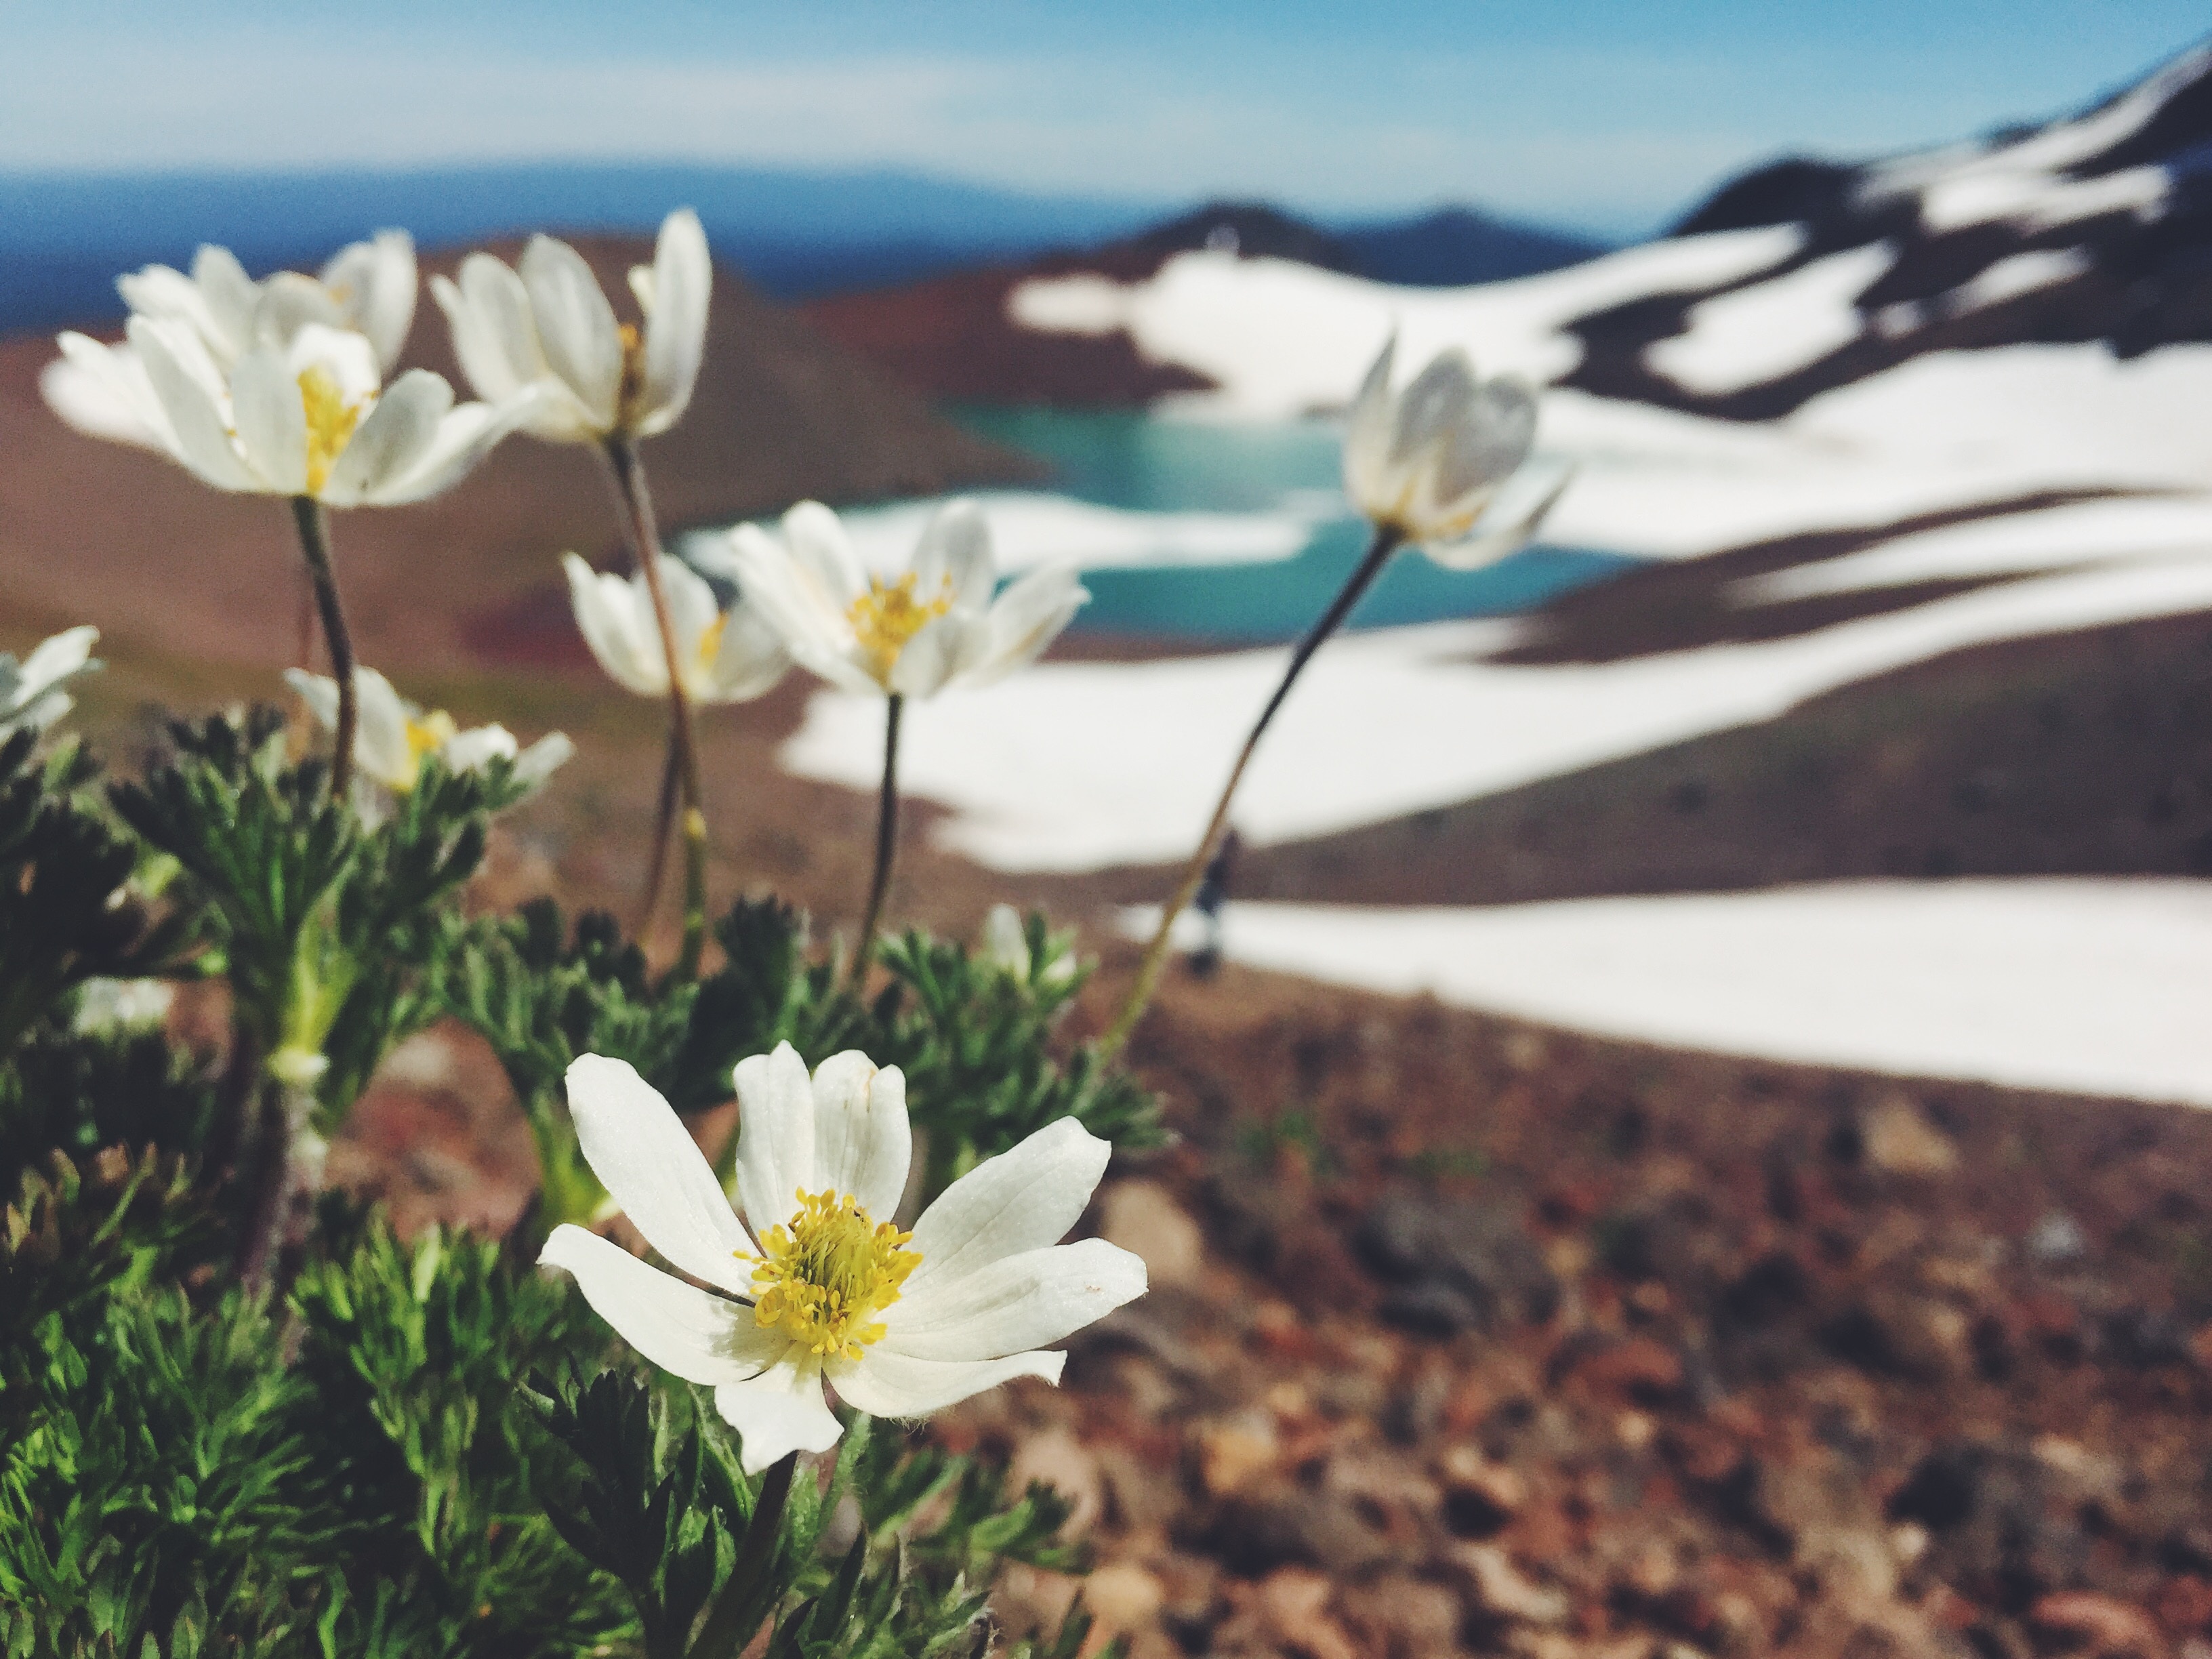
landscape, nature, grass, blossom, mountain, snow, growth, plant, meadow, sunlight, flower, petal, lake, summer, environment, rural, spring, hike, glacier, botany, yellow, flora, wildflower, outdoors, oregon, flowering plant, land plant